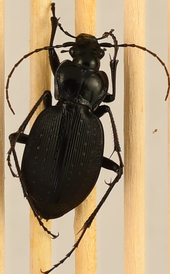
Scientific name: Carabus goryi
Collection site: Great Smoky Mountains National Park NEON (GRSM), plot GRSM_020